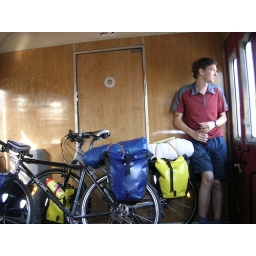
our train ride from Warsaw to Hajnowka to meet up with the bike tour in Bialowieza